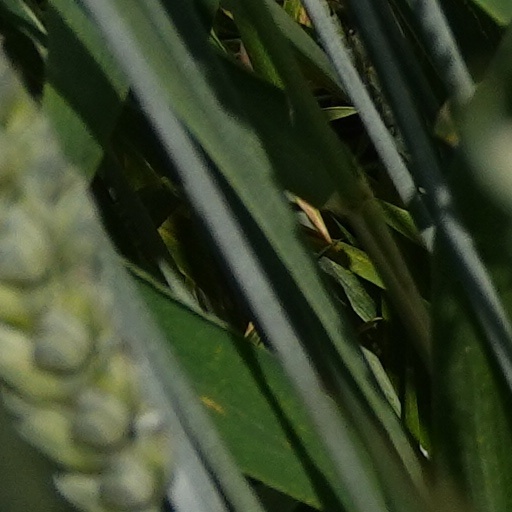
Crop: wheat